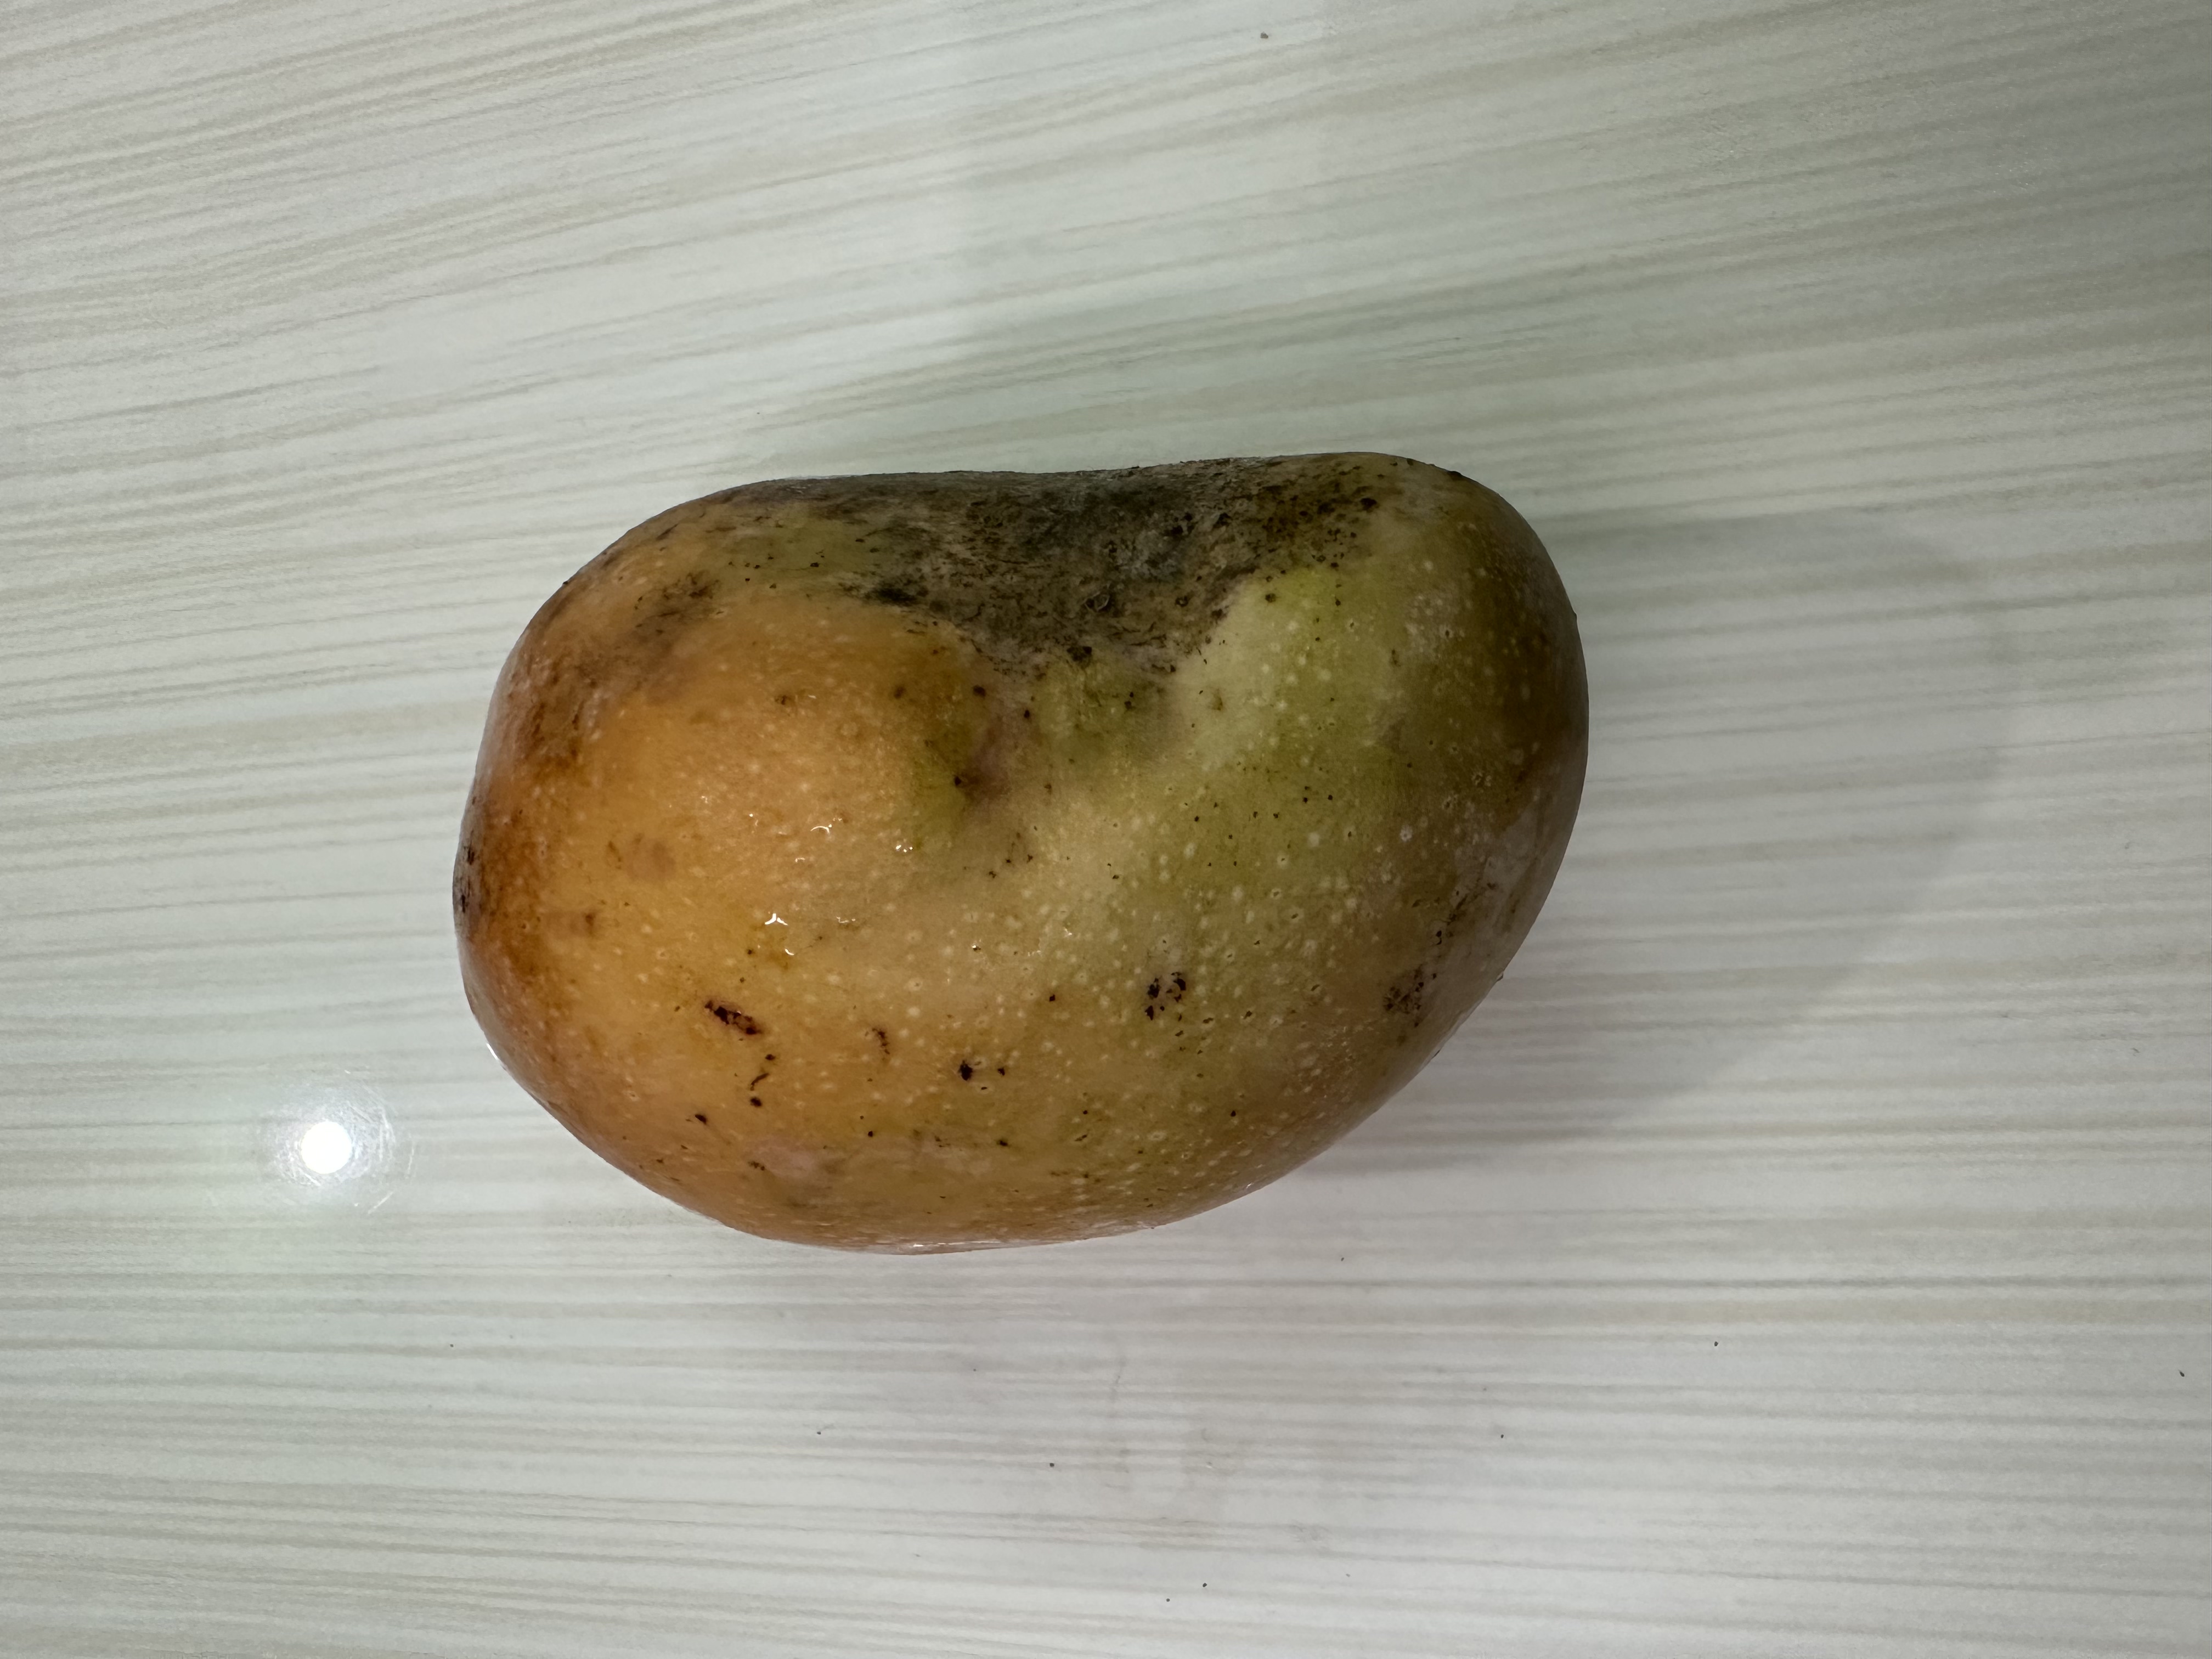
Mango variety: Bari-7